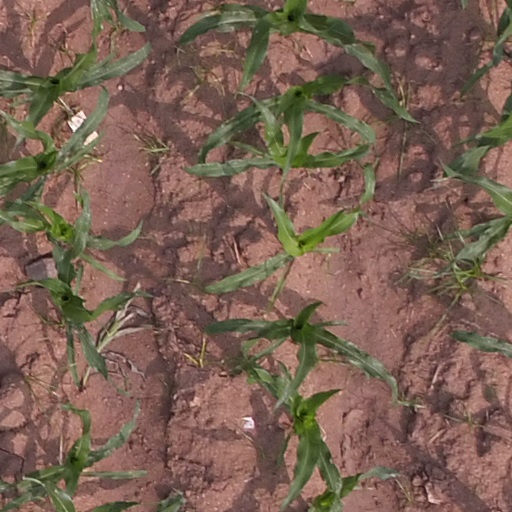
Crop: maize; corn